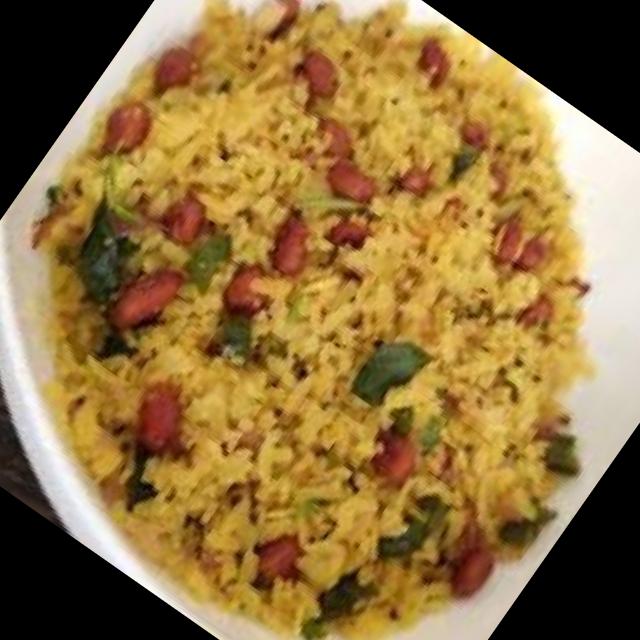
Dish: poha